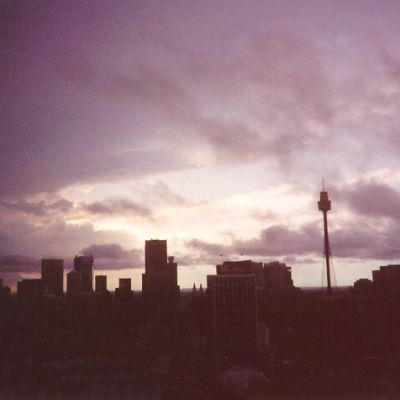
Cloud type: Stratus (St)